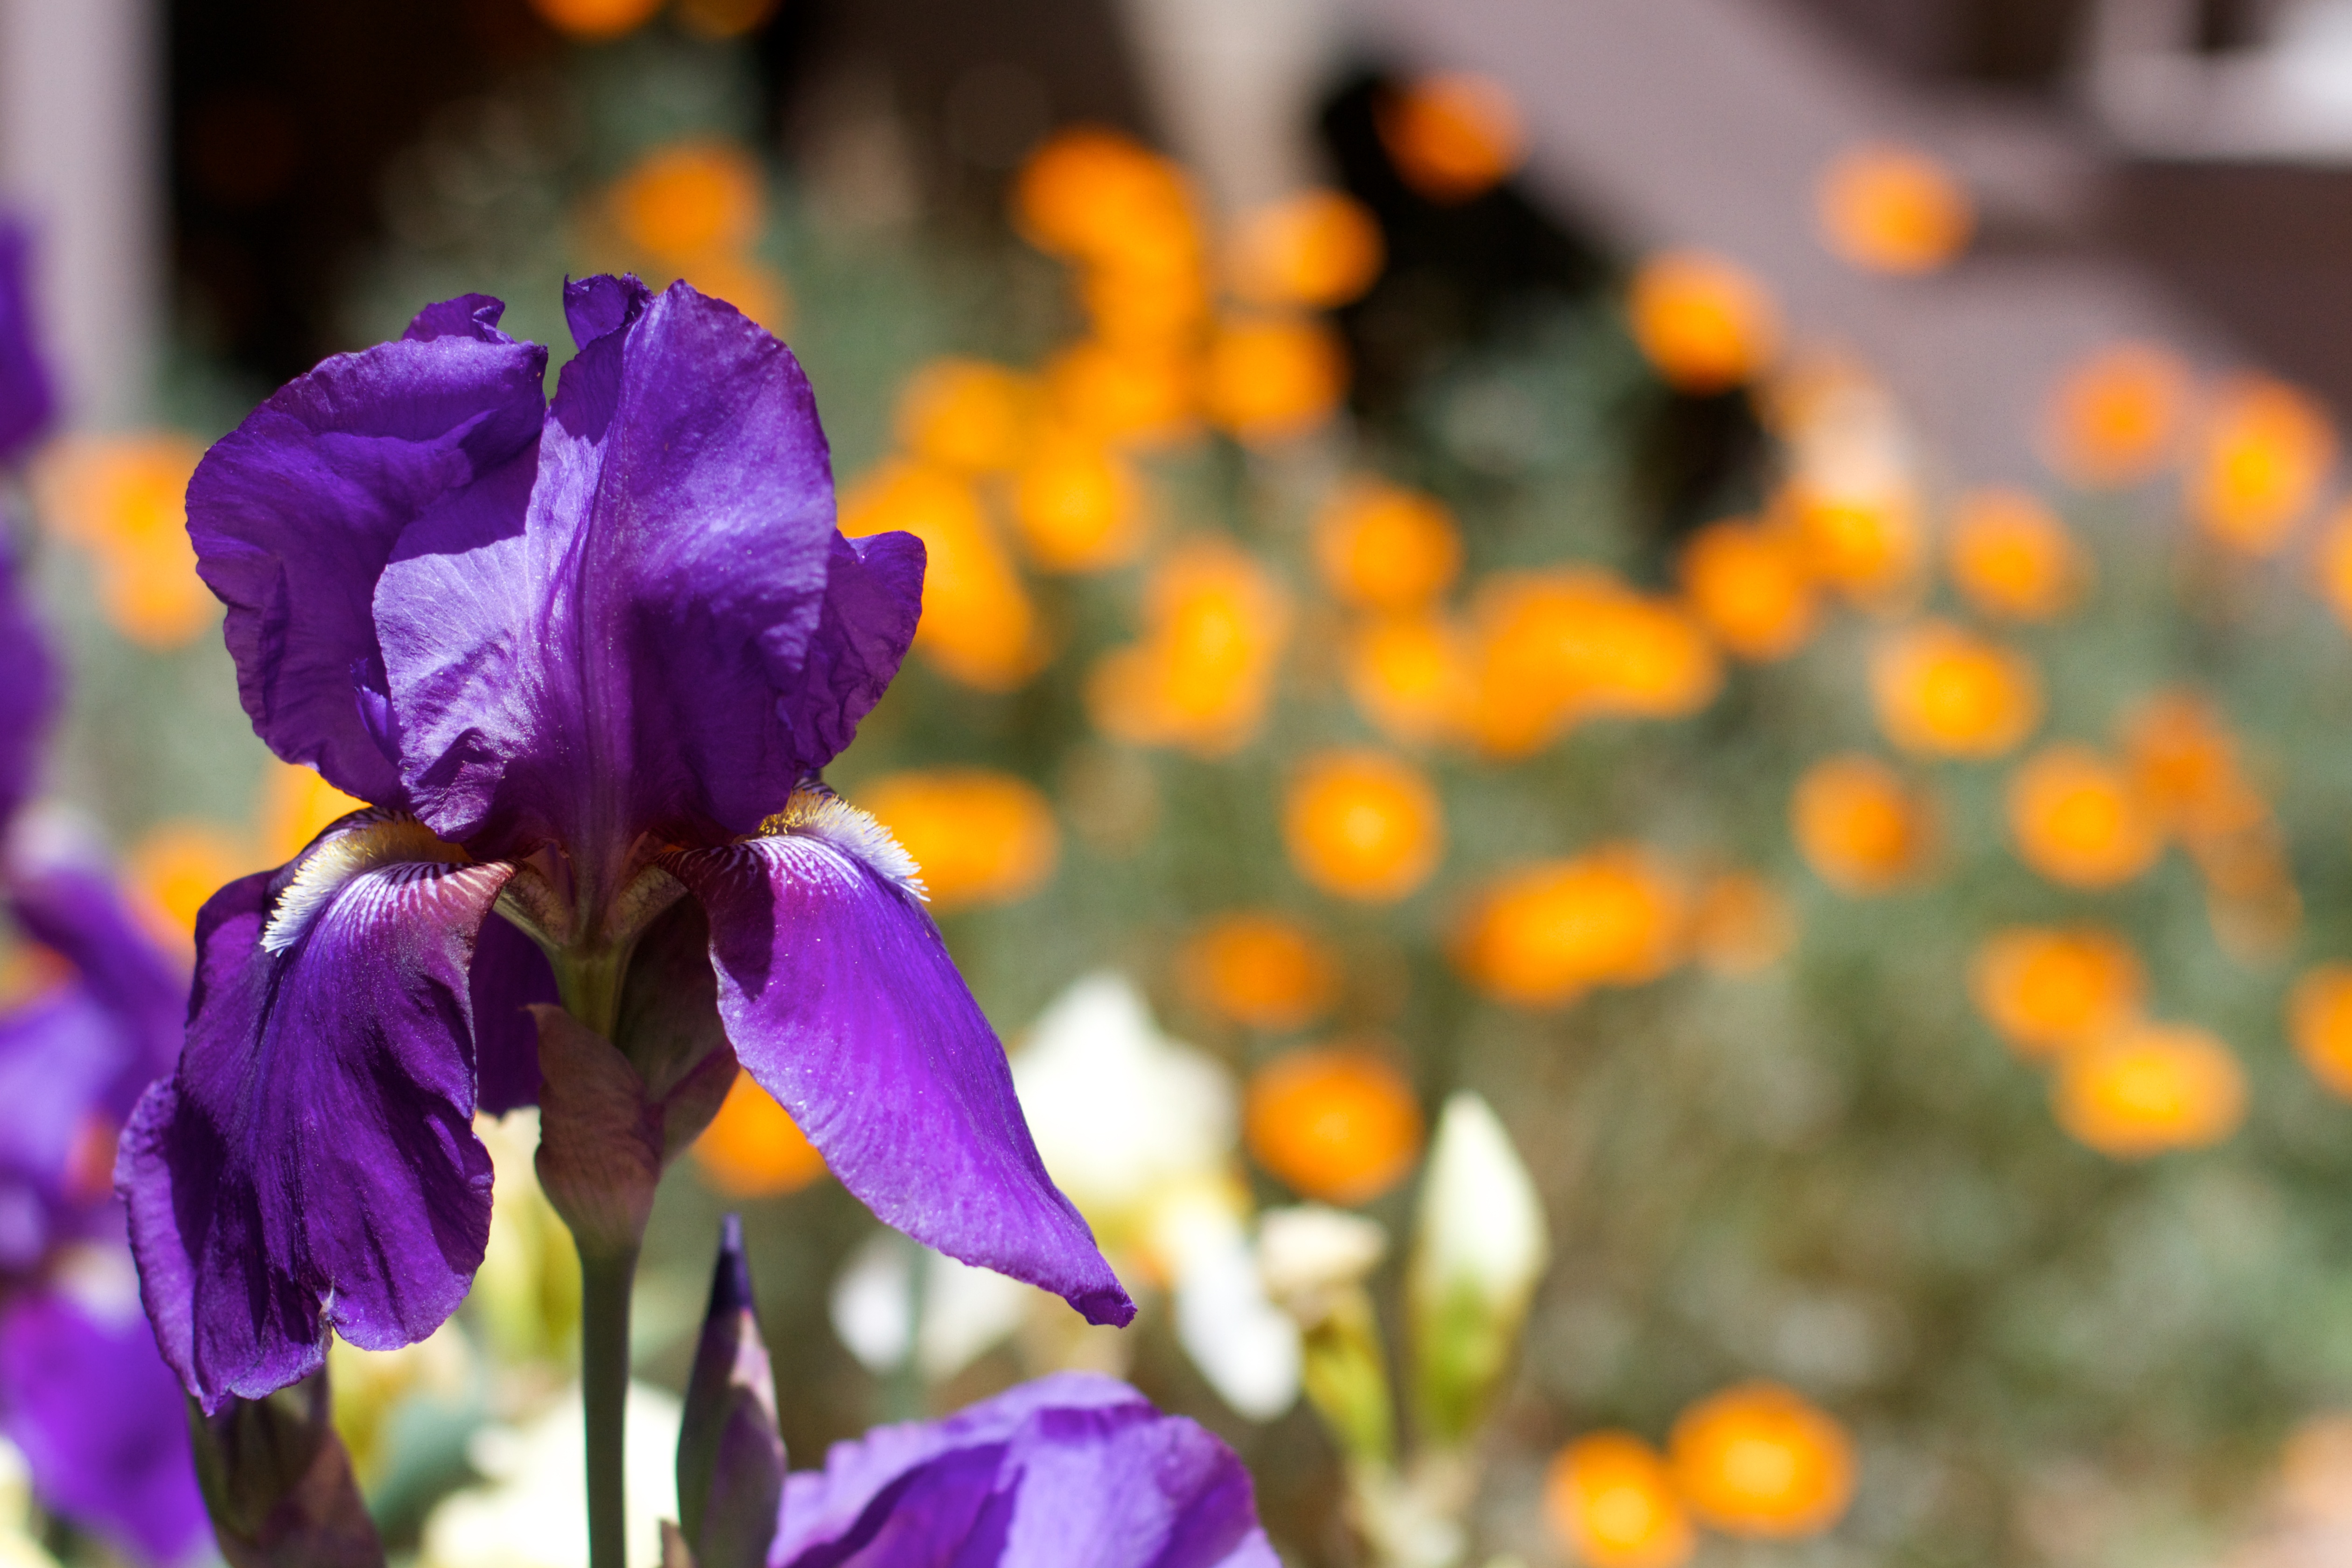
blossom, plant, flower, petal, flora, wildflower, eye, macro photography, flowering plant, land plant, violet family